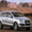
Label: automobile